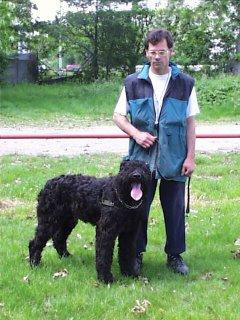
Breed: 233-n000072-Bouvier_des_Flandres